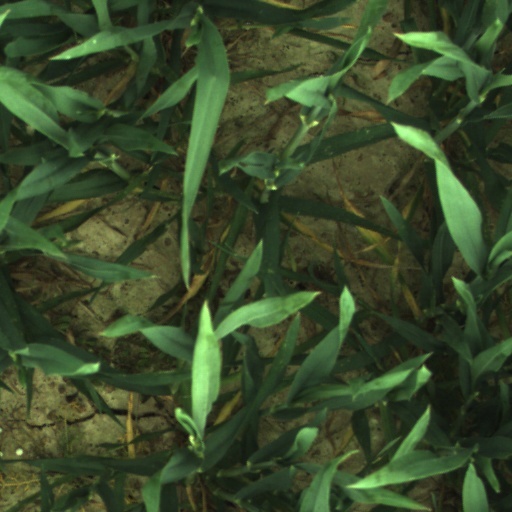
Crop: wheat